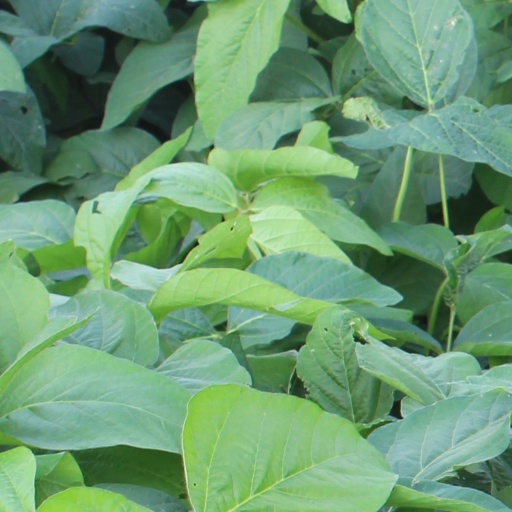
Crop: soybean